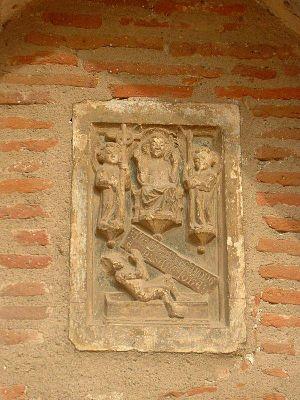
Perpignan, en catalan : Perpinyà, est une commune du sud de la France, préfecture du département des Pyrénées-Orientales et quatrième ville la plus peuplée de la région Occitanie.
Cet article relate l'histoire de la ville de Perpignan dans le département des Pyrénées-Orientales.
La cathédrale Saint-Jean-Baptiste de Perpignan est une cathédrale catholique des XIVᵉ siècle de style gothique située dans la ville de Perpignan en France. Collégiale à l'époque de sa construction, elle remplace l'édifice roman, dit Saint-Jean-le-Vieux, qui subsiste néanmoins de nos jours, sur son flanc nord. Elle devient cathédrale en 1602, lors du transfert du siège épiscopal du diocèse de Perpignan-Elne depuis Elne.